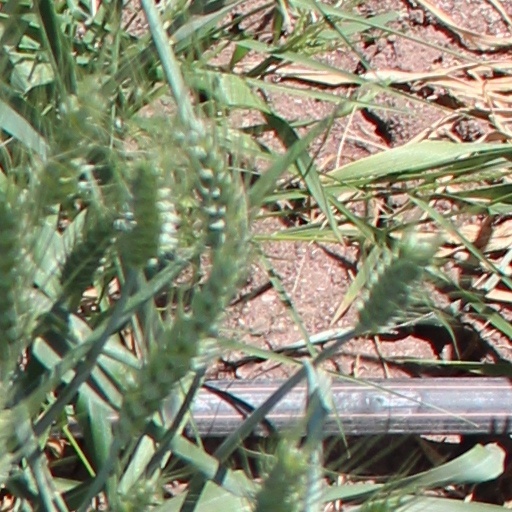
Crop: wheat